Kathivanoor Veeran

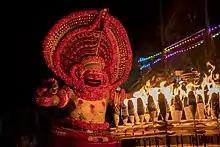
Kathivanoor Veeran Theyyam

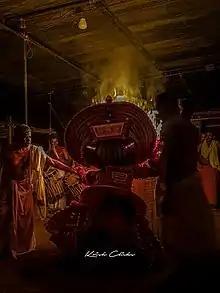
Kathivanoor Veeran, Korom, Payyannur

Kathivanoor Veeran (also known as the Mandhappan Chekavar) is a deity worshiped in North Malabar region in Kerala, India. The word 'Veeran' in Malayalam means 'Hero' in English. According to the legend, the Kathivanoor Veeran is apotheosis of Thiyya warrior Mandappan Chekavar. Mandappan's life and his transformation into god are still active in the folklore of Kolathunadu region, and is practiced as theyyam in various temples in present-day Kannur and Kasaragod districts. Kathivanoor Veeran Theyyam is one of the most popular Theyyams in North Malabar. Women of North Malabar region worship Kathivanoor Veeran to get a healthy husband.